Jaathre

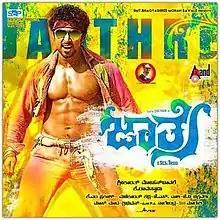
Audio cover

Jaathre is a 2015 Indian Kannada language drama film directed by Raviteja. It stars Chetan Chandra and Aishwarya Nag in the lead roles. The supporting cast features Ramesh Bhat, Usha Bhandary and Mitra.